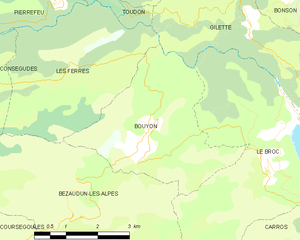
Carte des communes françaises: Bouyon